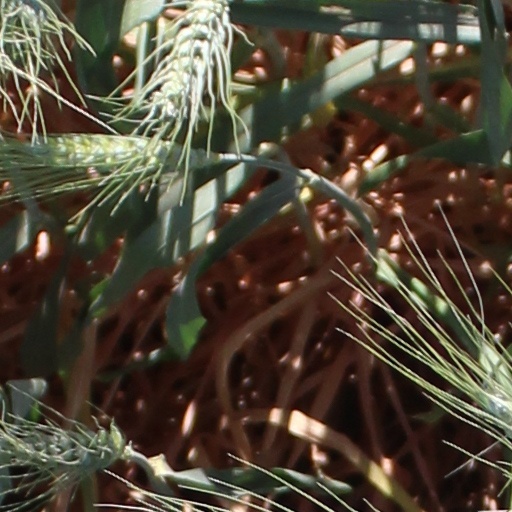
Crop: wheat